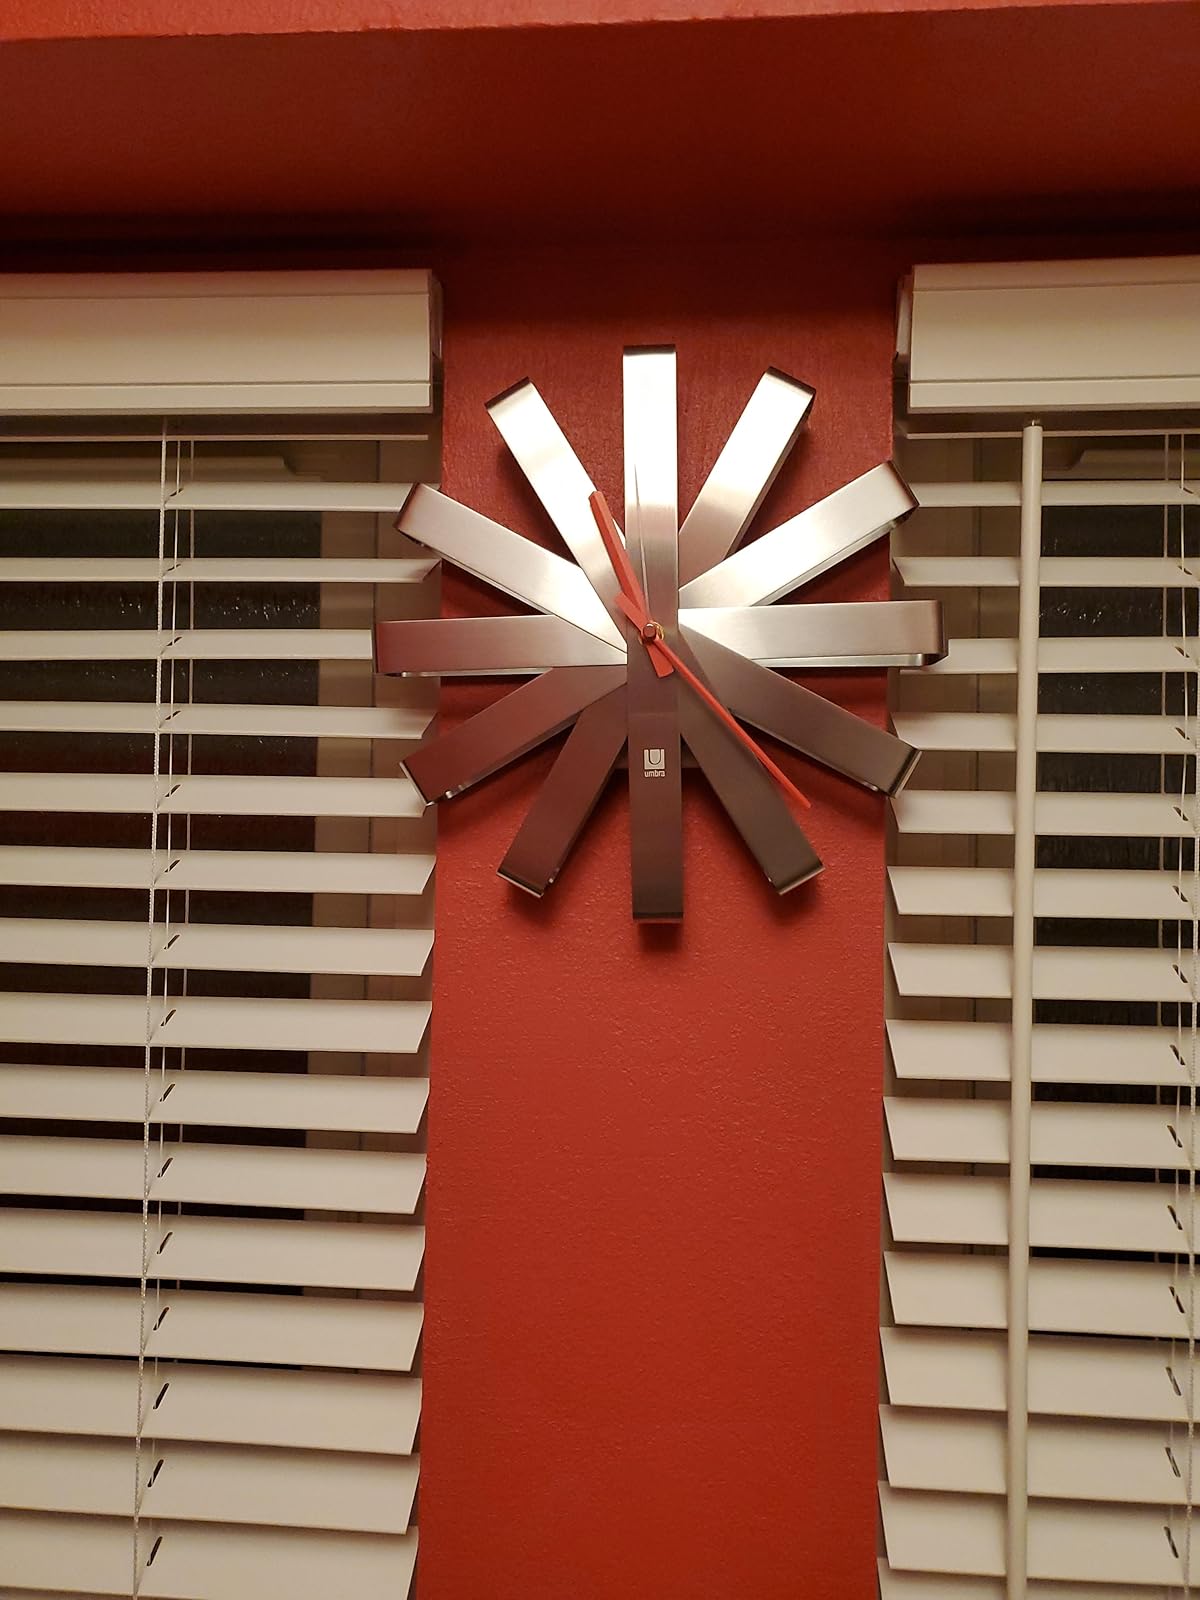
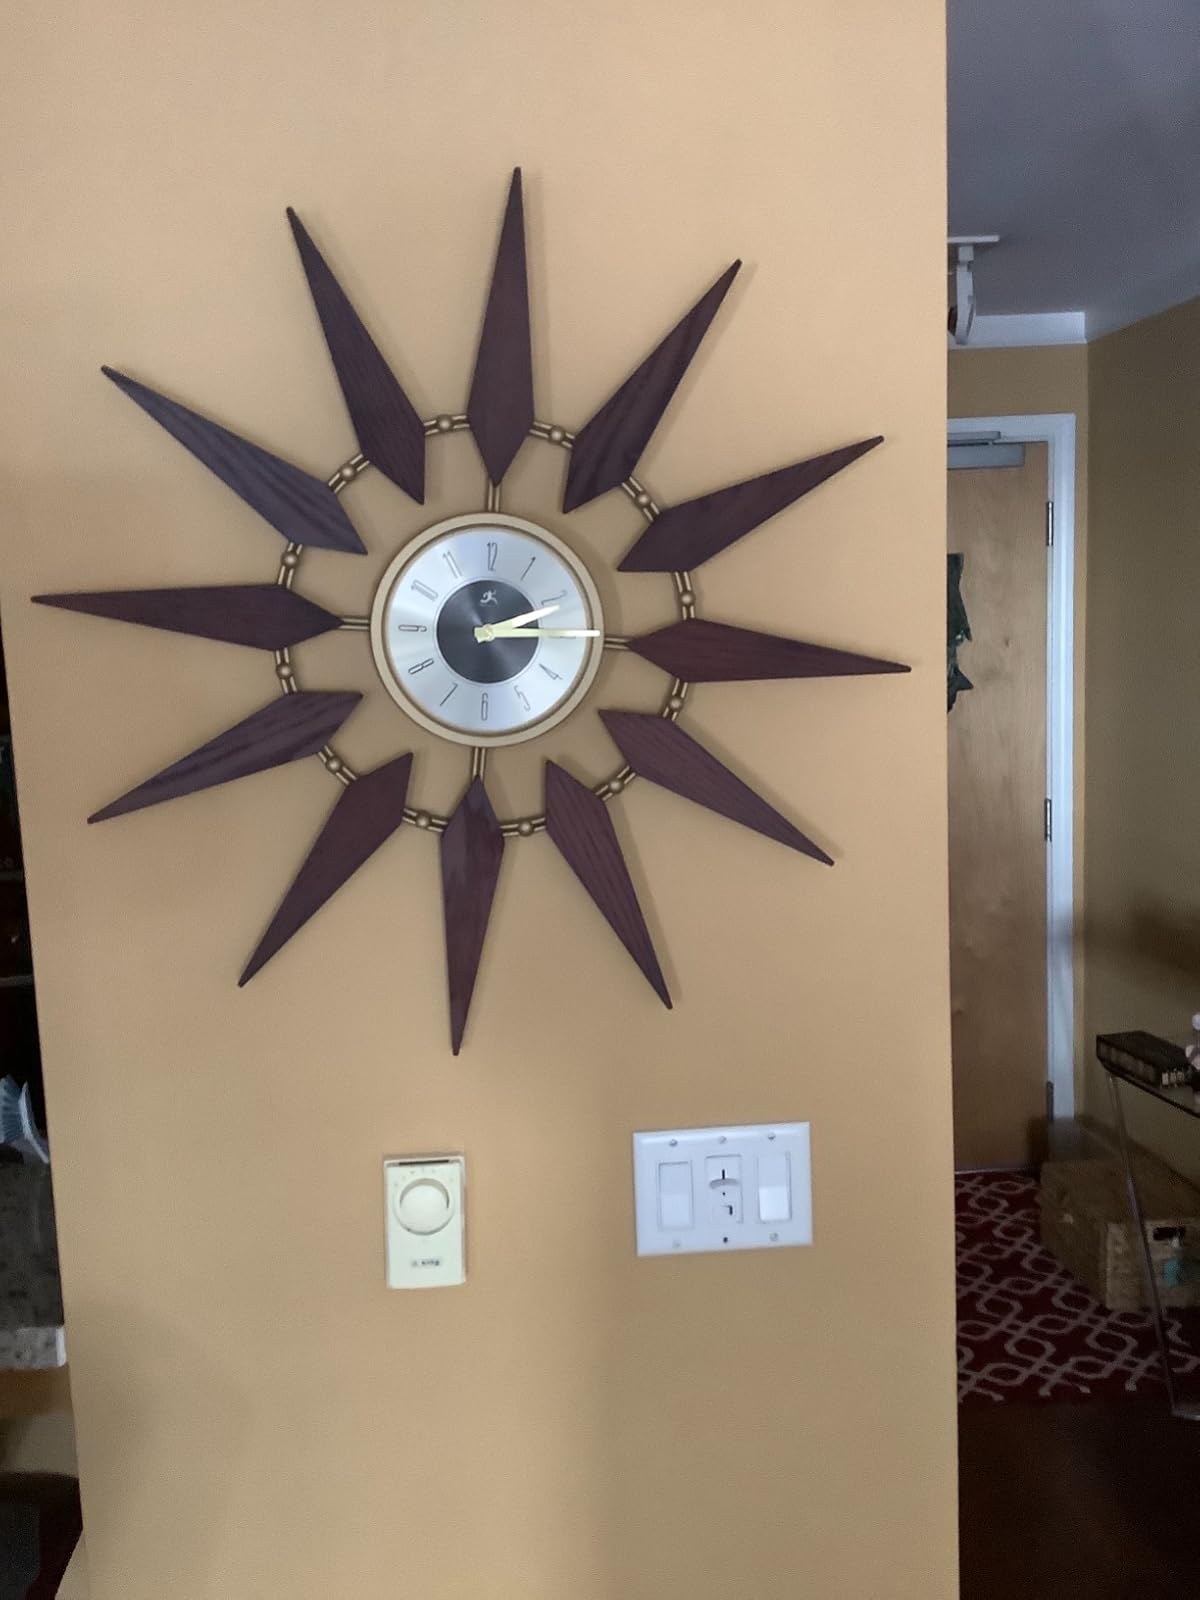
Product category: clock
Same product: no